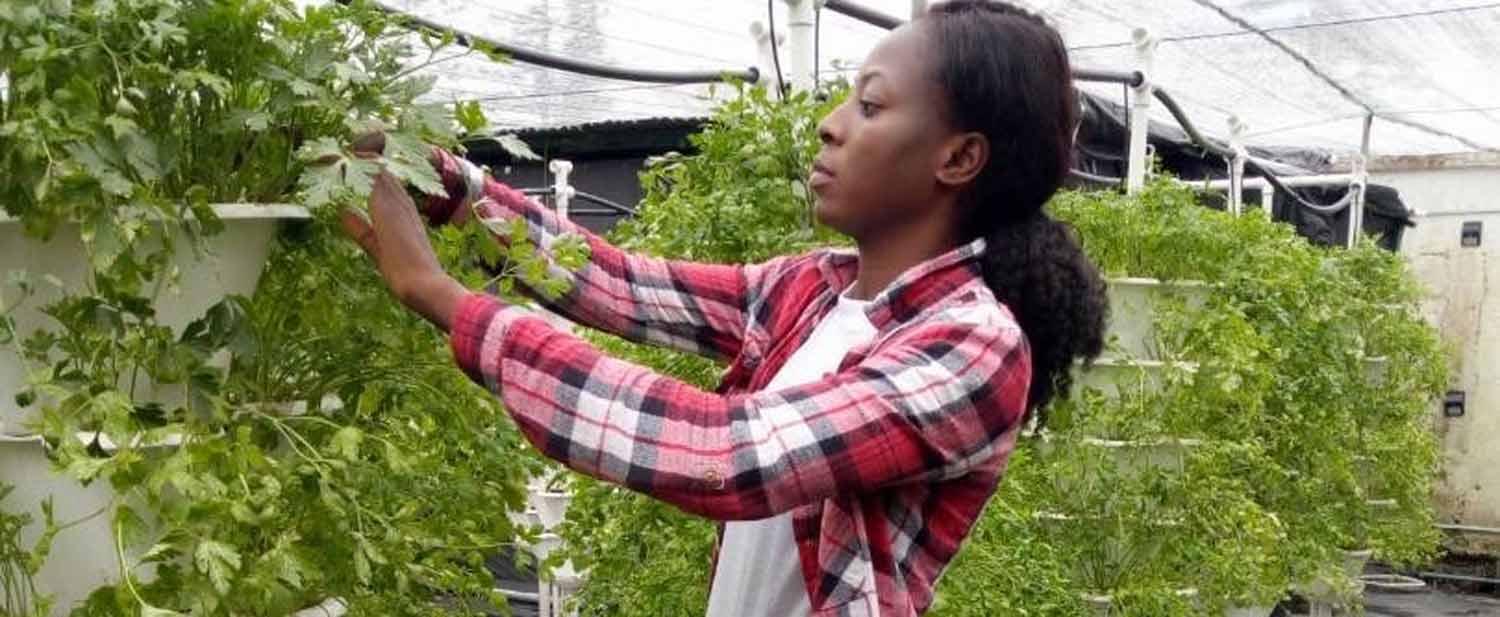
Huyu ni mwanamke ambaye anachunguza au kutunzwa mimea ndani ya kike kinachooneka kuwa chafu au bustani ya kisasa labda mfumo wa kilimo cha  [cs] hydroponic  [cs] au wima nikinukuu jina  [cs] hydroponic  [cs]. Amevaa shati la miraba na anaonekana kujishughulisha na mimea.